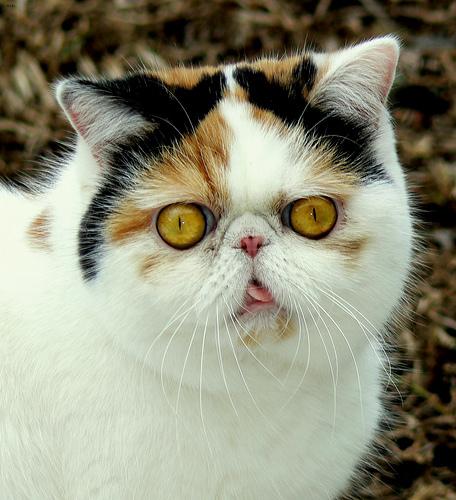
Breed: Persian